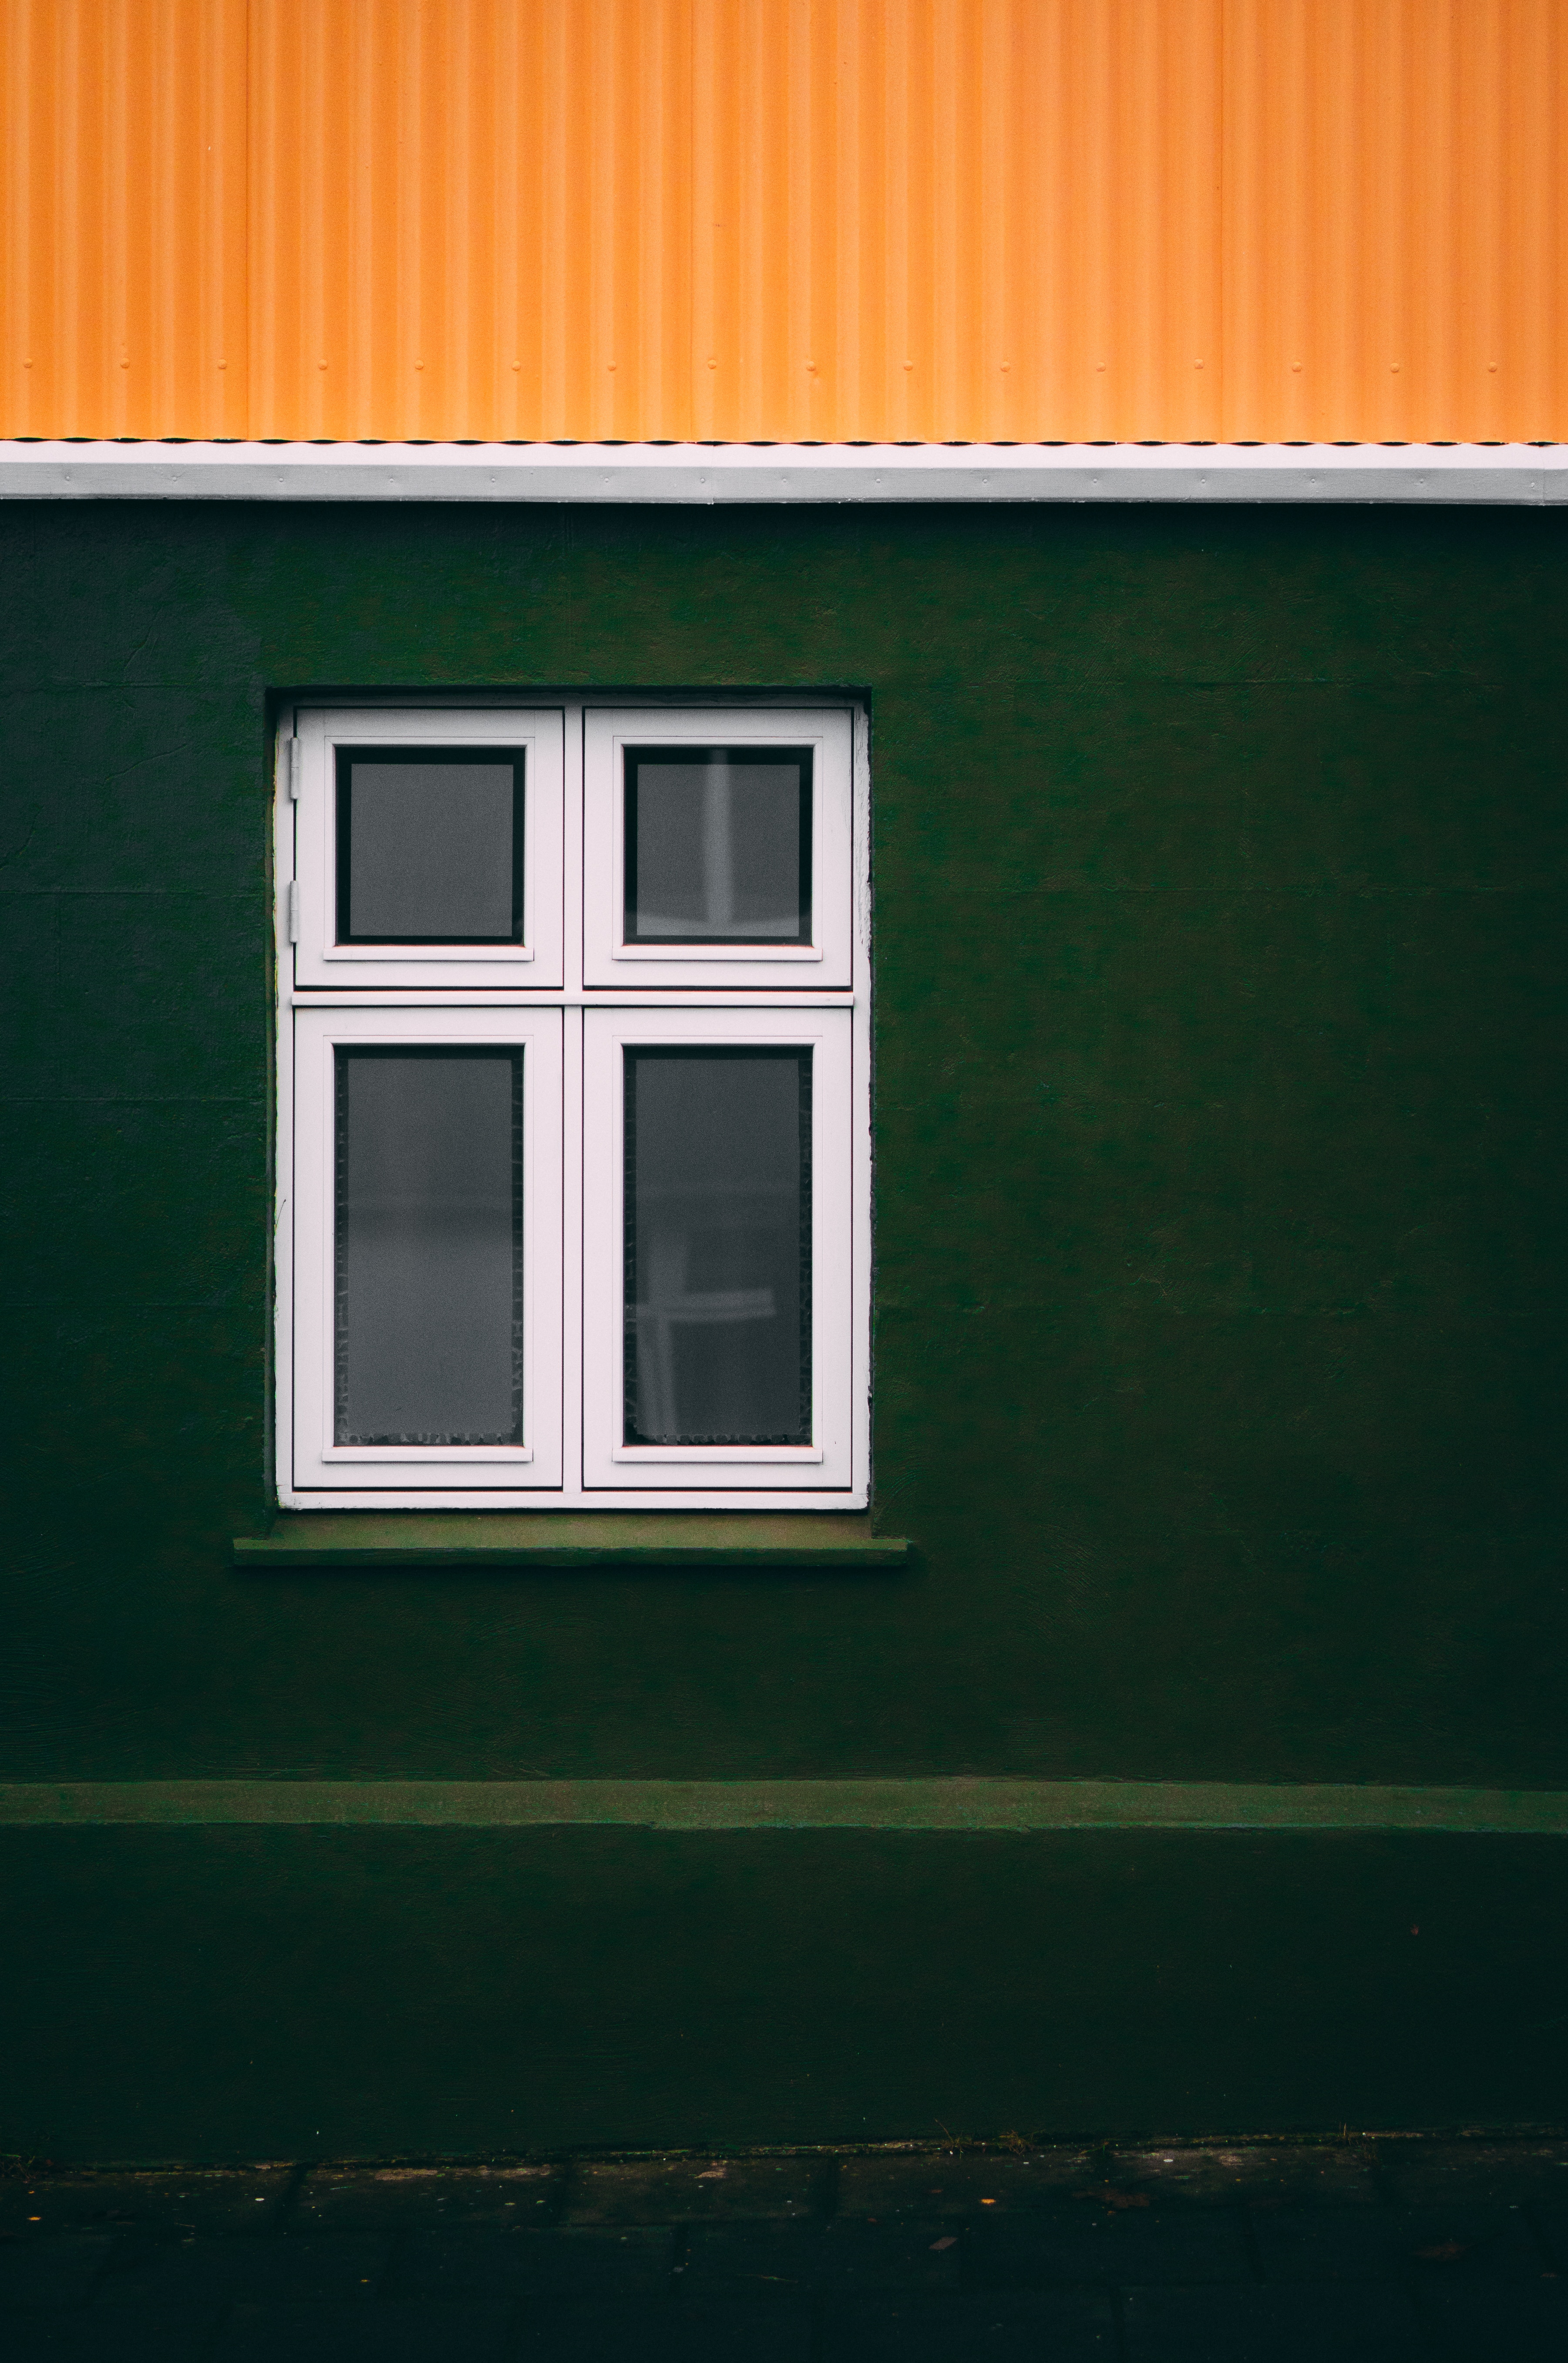
light, wood, white, house, window, number, wall, line, green, red, color, facade, blue, door, interior design, design, symmetry, shape, window covering